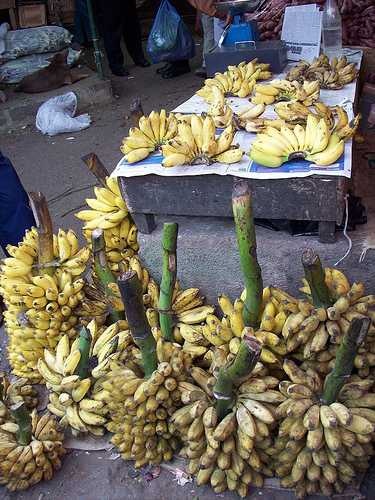
Label: Banana